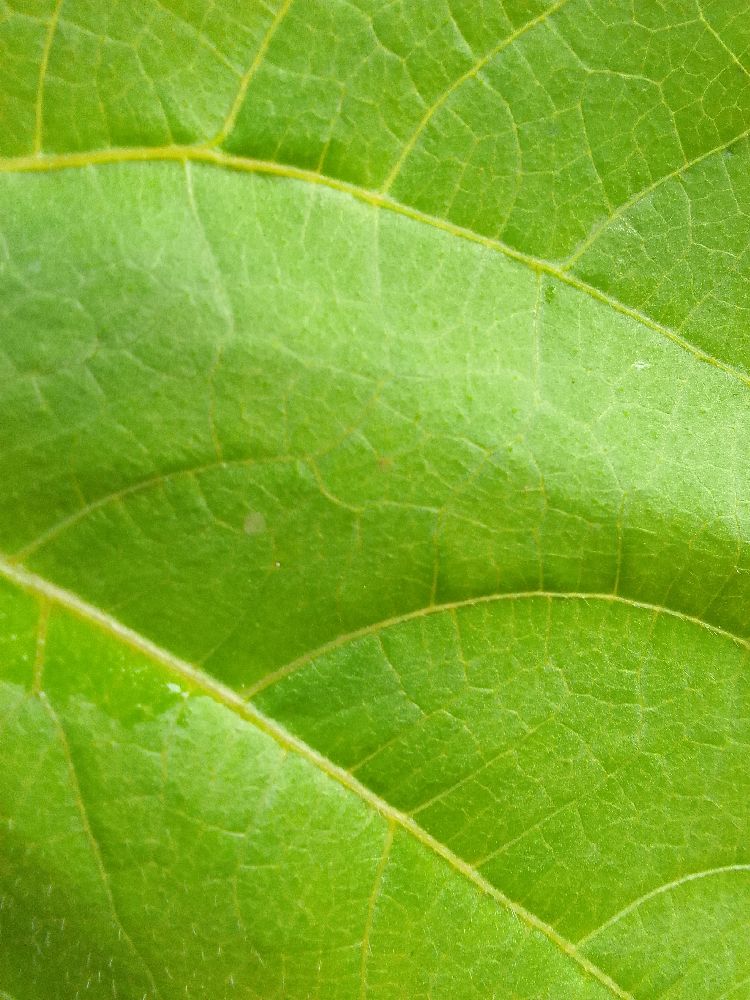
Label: healthy